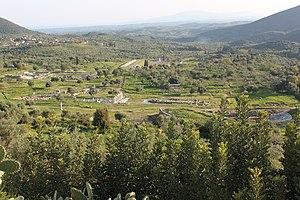
Vue générale de la ville antique de Messène
Messène est une cité de la Grèce classique, en Messénie, dans le Sud-Ouest du Péloponnèse, située dans l'actuel dème de Messini. Elle fut la cité des Hilotes, qui furent réduits en esclavage par les Spartiates. Au IVᵉ siècle av. J.-C., le général thébain Épaminondas, entrant dans Sparte, libéra les Hilotes, qui fondèrent alors une nouvelle Messène, en 369 av. J.-C. Messène est célèbre pour ses murailles, parmi les plus grandes de toute la Grèce classique.